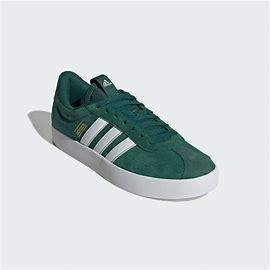
Brand: Adidas
Model: VL Court 3